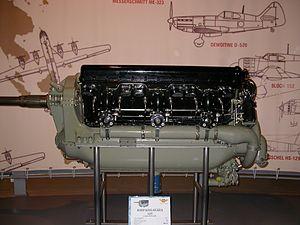
Le Musée aéronautique et spatial Safran est un musée aéronautique privé situé à Réau, dans l'agglomération de Melun en France qui présente une collection de moteurs d’avions allant des origines de l’aviation à nos jours. Ces moteurs ont été produits par les différents motoristes français comme Gnome Gnome et Rhône, Snecma aujourd'hui représentées par le groupe français Safran. Ce dernier est le créateur et le gestionnaire du musée. Les principales pièces exposées sont des moteurs à pistons, turboréacteurs ayant propulsé des avions au XXᵉ siècle ainsi que des moteurs-fusées. Tous ces engins ont été développés par des entreprises dont le groupe Safran est issu.